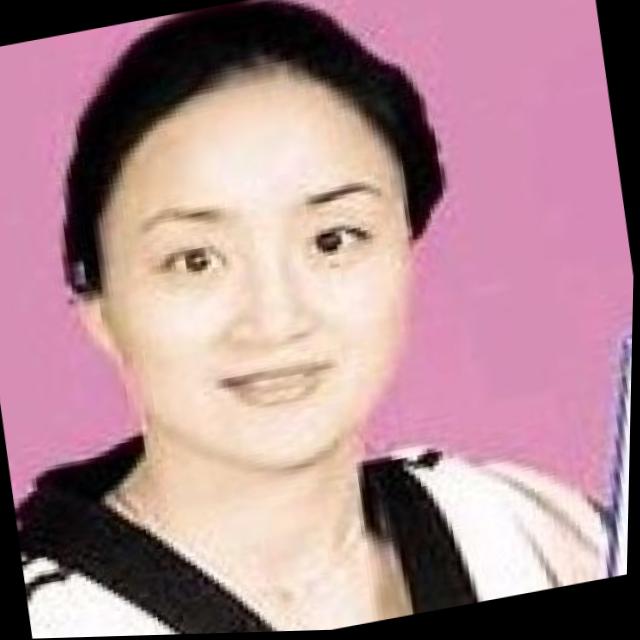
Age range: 21-44